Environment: real
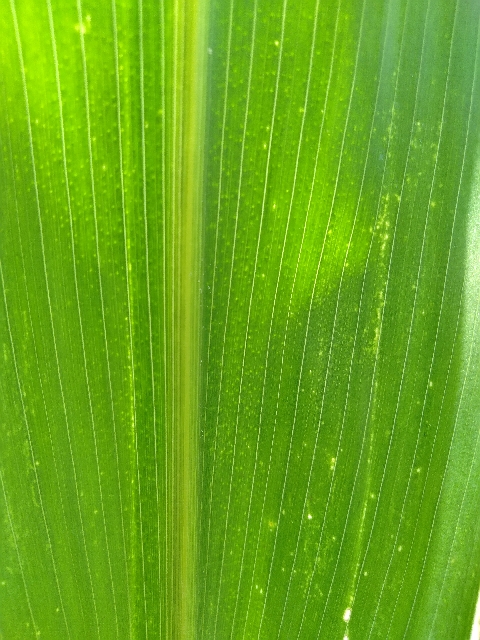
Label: lethal_necrosis